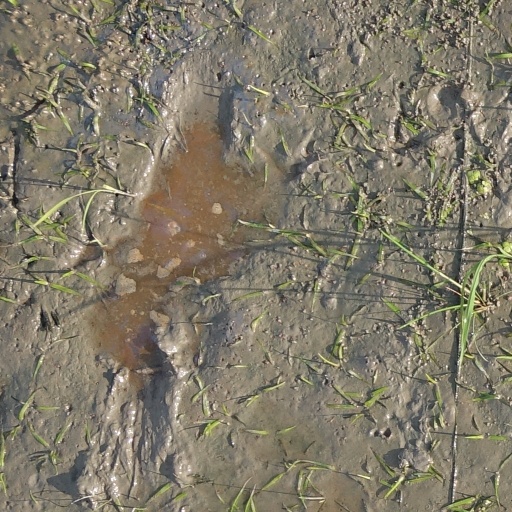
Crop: rice